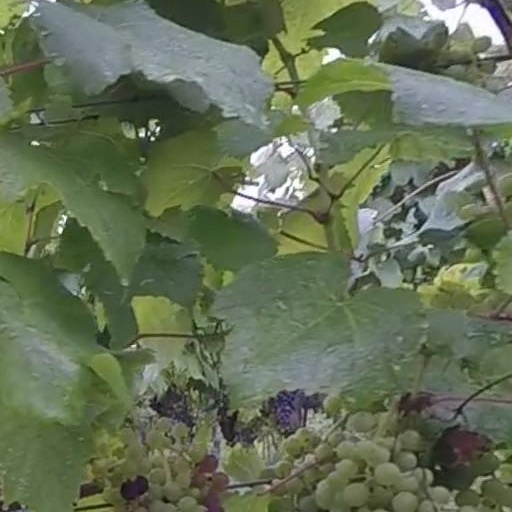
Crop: grape